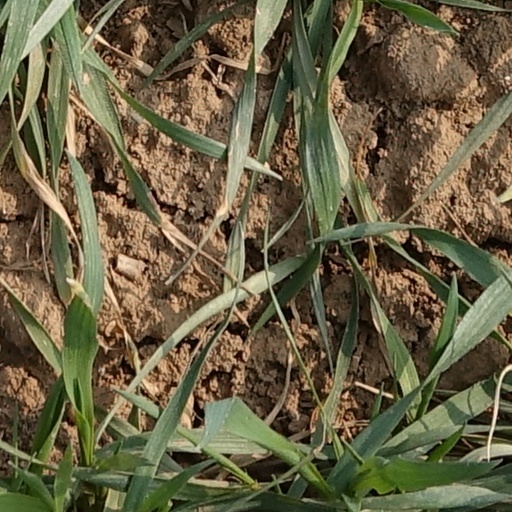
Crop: wheat